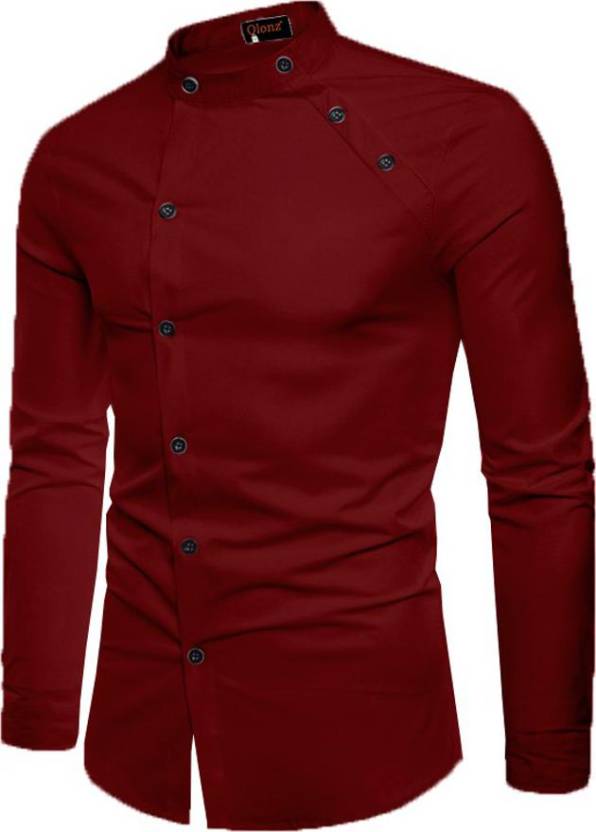
Product: Men Regular Fit Solid Mandarin Collar Casual Shirt
Price: ₹289
Colors: Maroon
Pattern: Solid
Description: Good quality product.